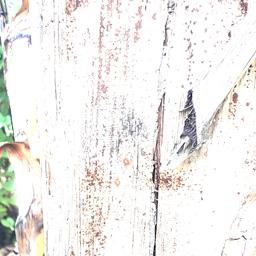
Label: PSEUDOSTEM WEEVIL